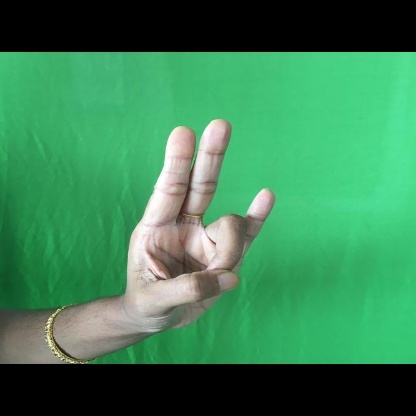
Mudra: Mayura